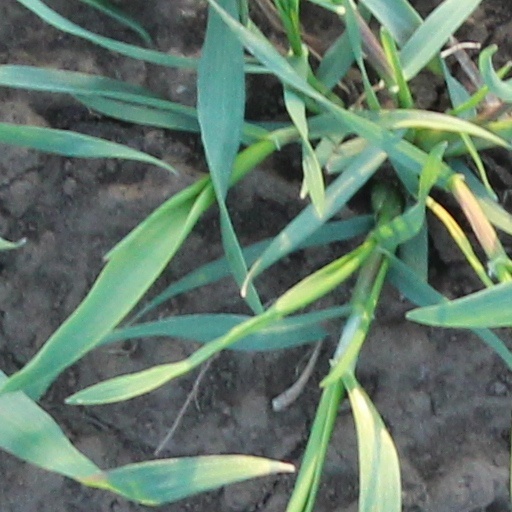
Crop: wheat